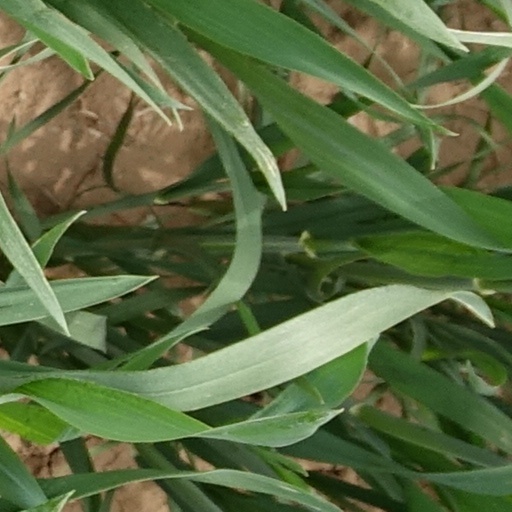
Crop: wheat